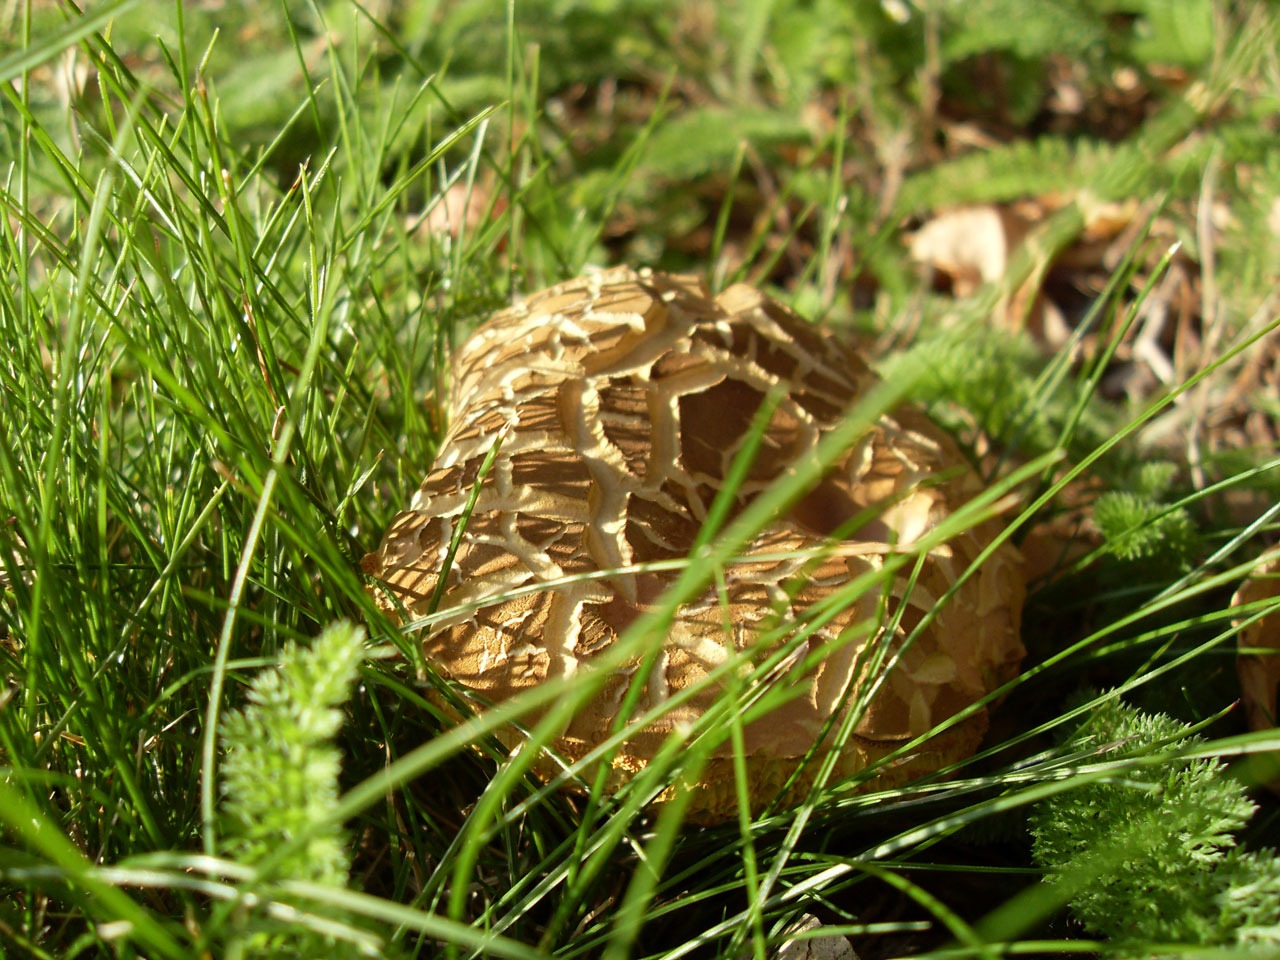
tree, grass, plant, lawn, flower, brown, mushroom, flora, leaves, fungus, blades, fronds, edible mushroom, grass family, land plant